Bicing

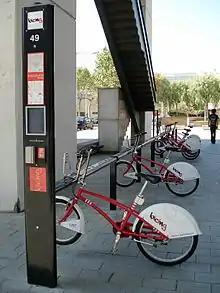
A Bicing station No. 49, 2007

Bike stations have generally replaced on-street car or motorcycle parking spaces, though others were placed in large pedestrian areas. Each station includes a long series of docks for bikes, with a computerized pylon at one end for completing transactions.